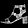
Label: Sandal